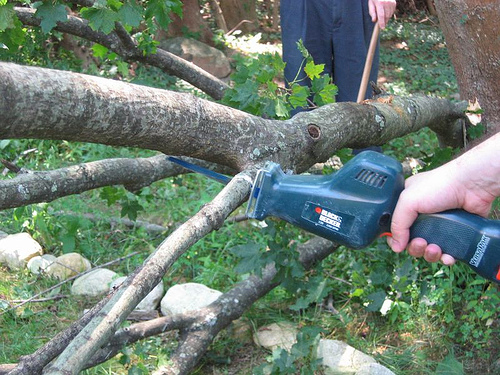
Label: not_food